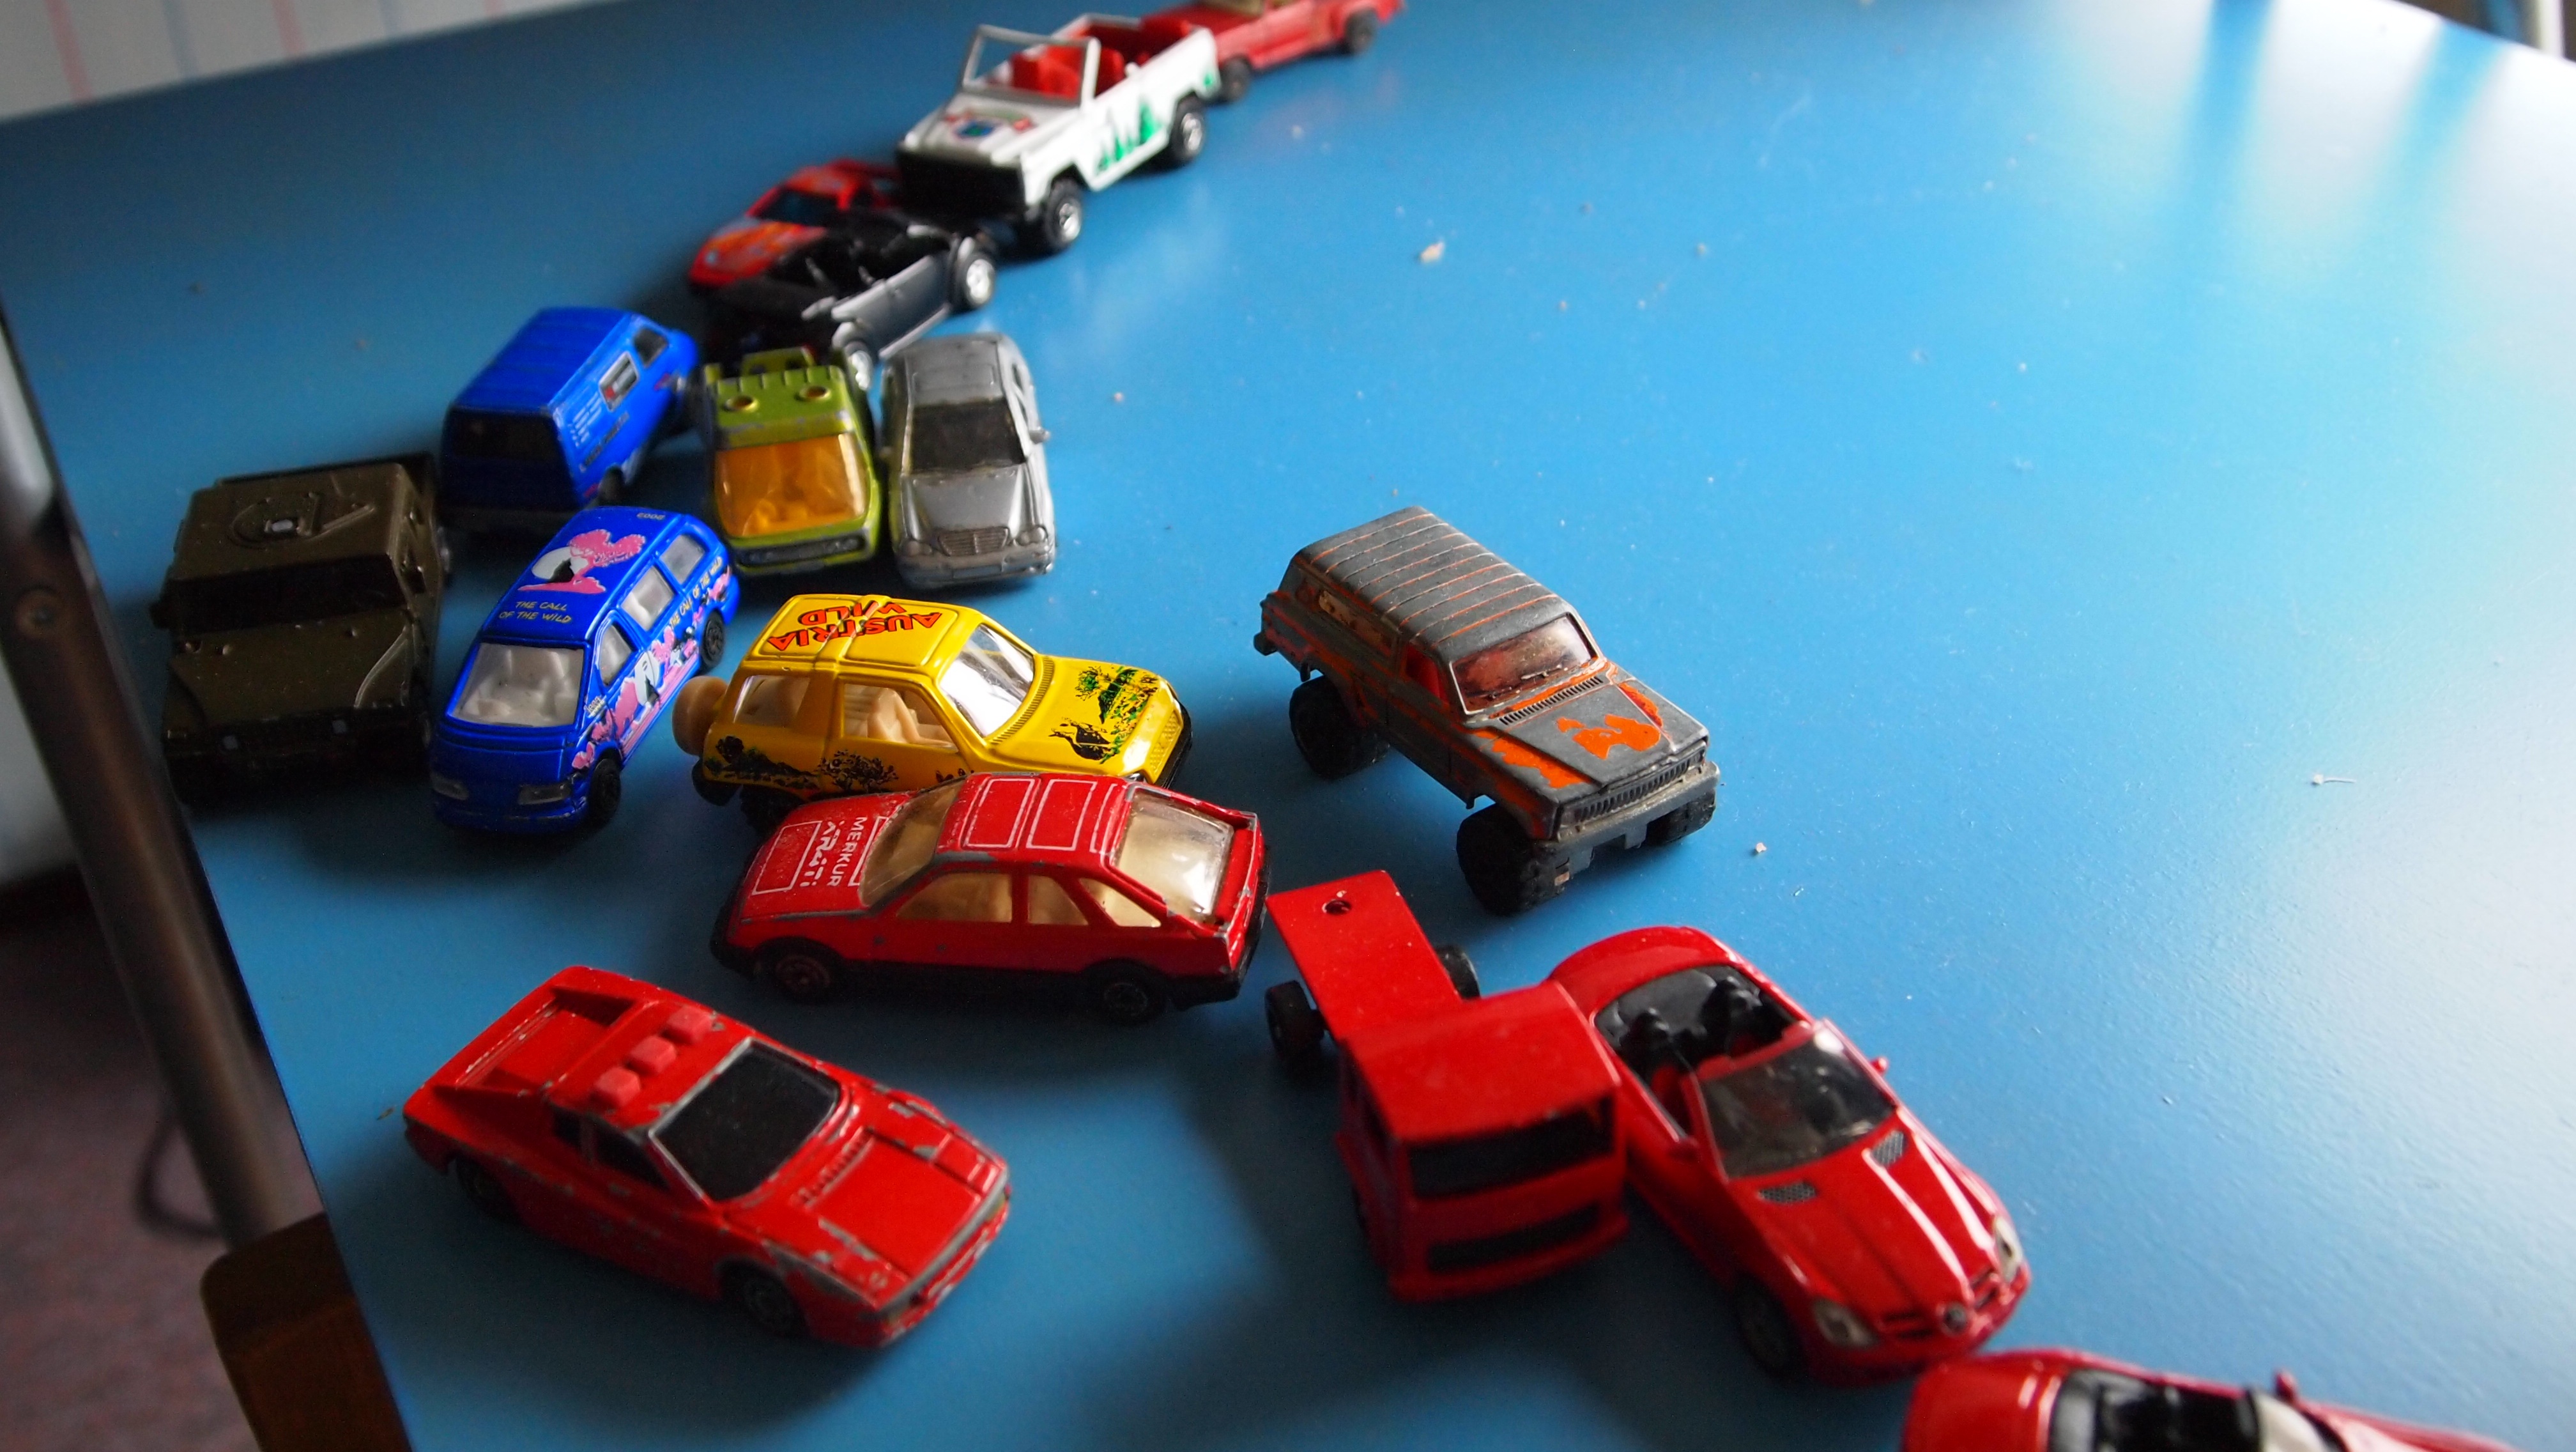
play, red, vehicle, machine, toy, colors, cars, toys, lego, model car, children's room, sorting, scale model